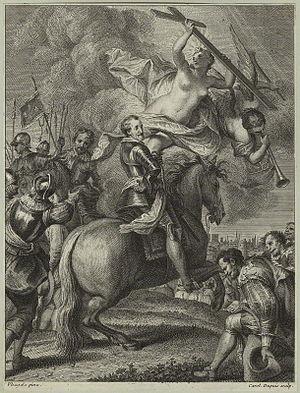
Philippe Vleughels né le 2 juillet 1619 à Anvers à mort le 22 mars 1694 à Paris, est un peintre flamand.
Charles Dupuis, né à Paris en 1685 et mort le 3 mars 1742 est un graveur français.